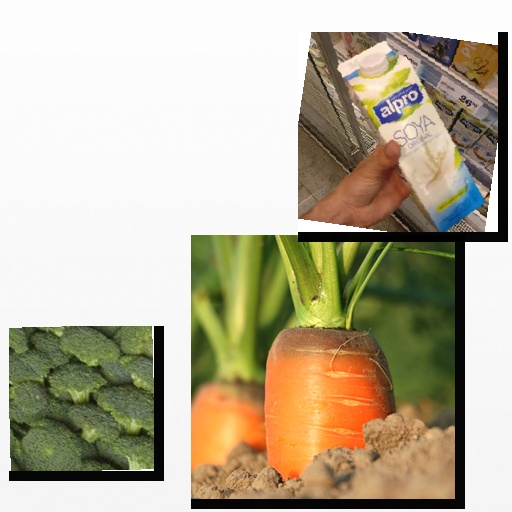
Food items: soy_milk, broccoli, carrot